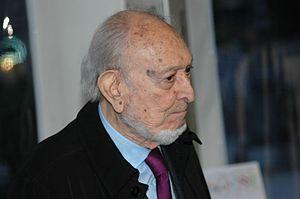
Josep Maria Castellet, de son nom original en catalan, né à Barcelone, Espagne le 15 décembre 1926 et mort dans la même ville le 9 janvier 2014 à l'âge de 87 ans, est un écrivain, critique littéraire et éditeur espagnol d'expression catalane et castillane, et a eu un rôle important dans la vie culturelle catalane et espagnole de la deuxième moitié du XXᵉ siècle.
Le prix Lletra d'Or est un prix littéraire qui est attribué chaque année par un jury indépendant au meilleur livre écrit en langue catalane. Le prix est dépourvu de dotation économique, mais bénéficie d'un grand prestige dans le milieu culturel catalan, et le lauréat se voit décerner une sculpture conçue par Manuel Capdevila.
On peut considérer la poésie espagnole comme contemporaine à partir de la deuxième moitié du XXᵉ siècle, une fois qu'elle s'est émancipée de la littérature d'après-guerre. Aux alentours de l'année 1960 commence à surgir une nouvelle et jeune génération de poètes et de créateurs dont les canons stylistiques se différencient de ceux de leurs prédécesseurs immédiats.